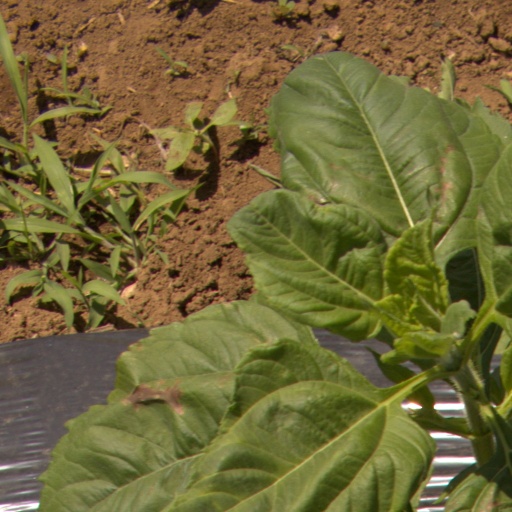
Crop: Jerusalem artichoke